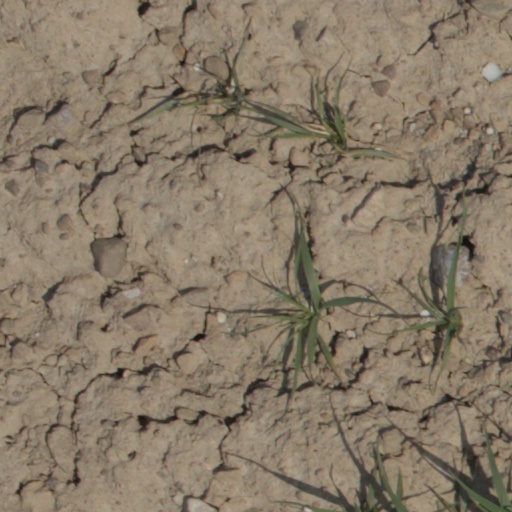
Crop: wheat